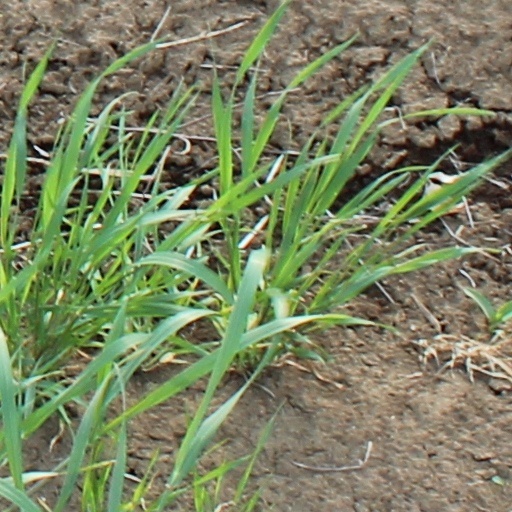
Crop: wheat